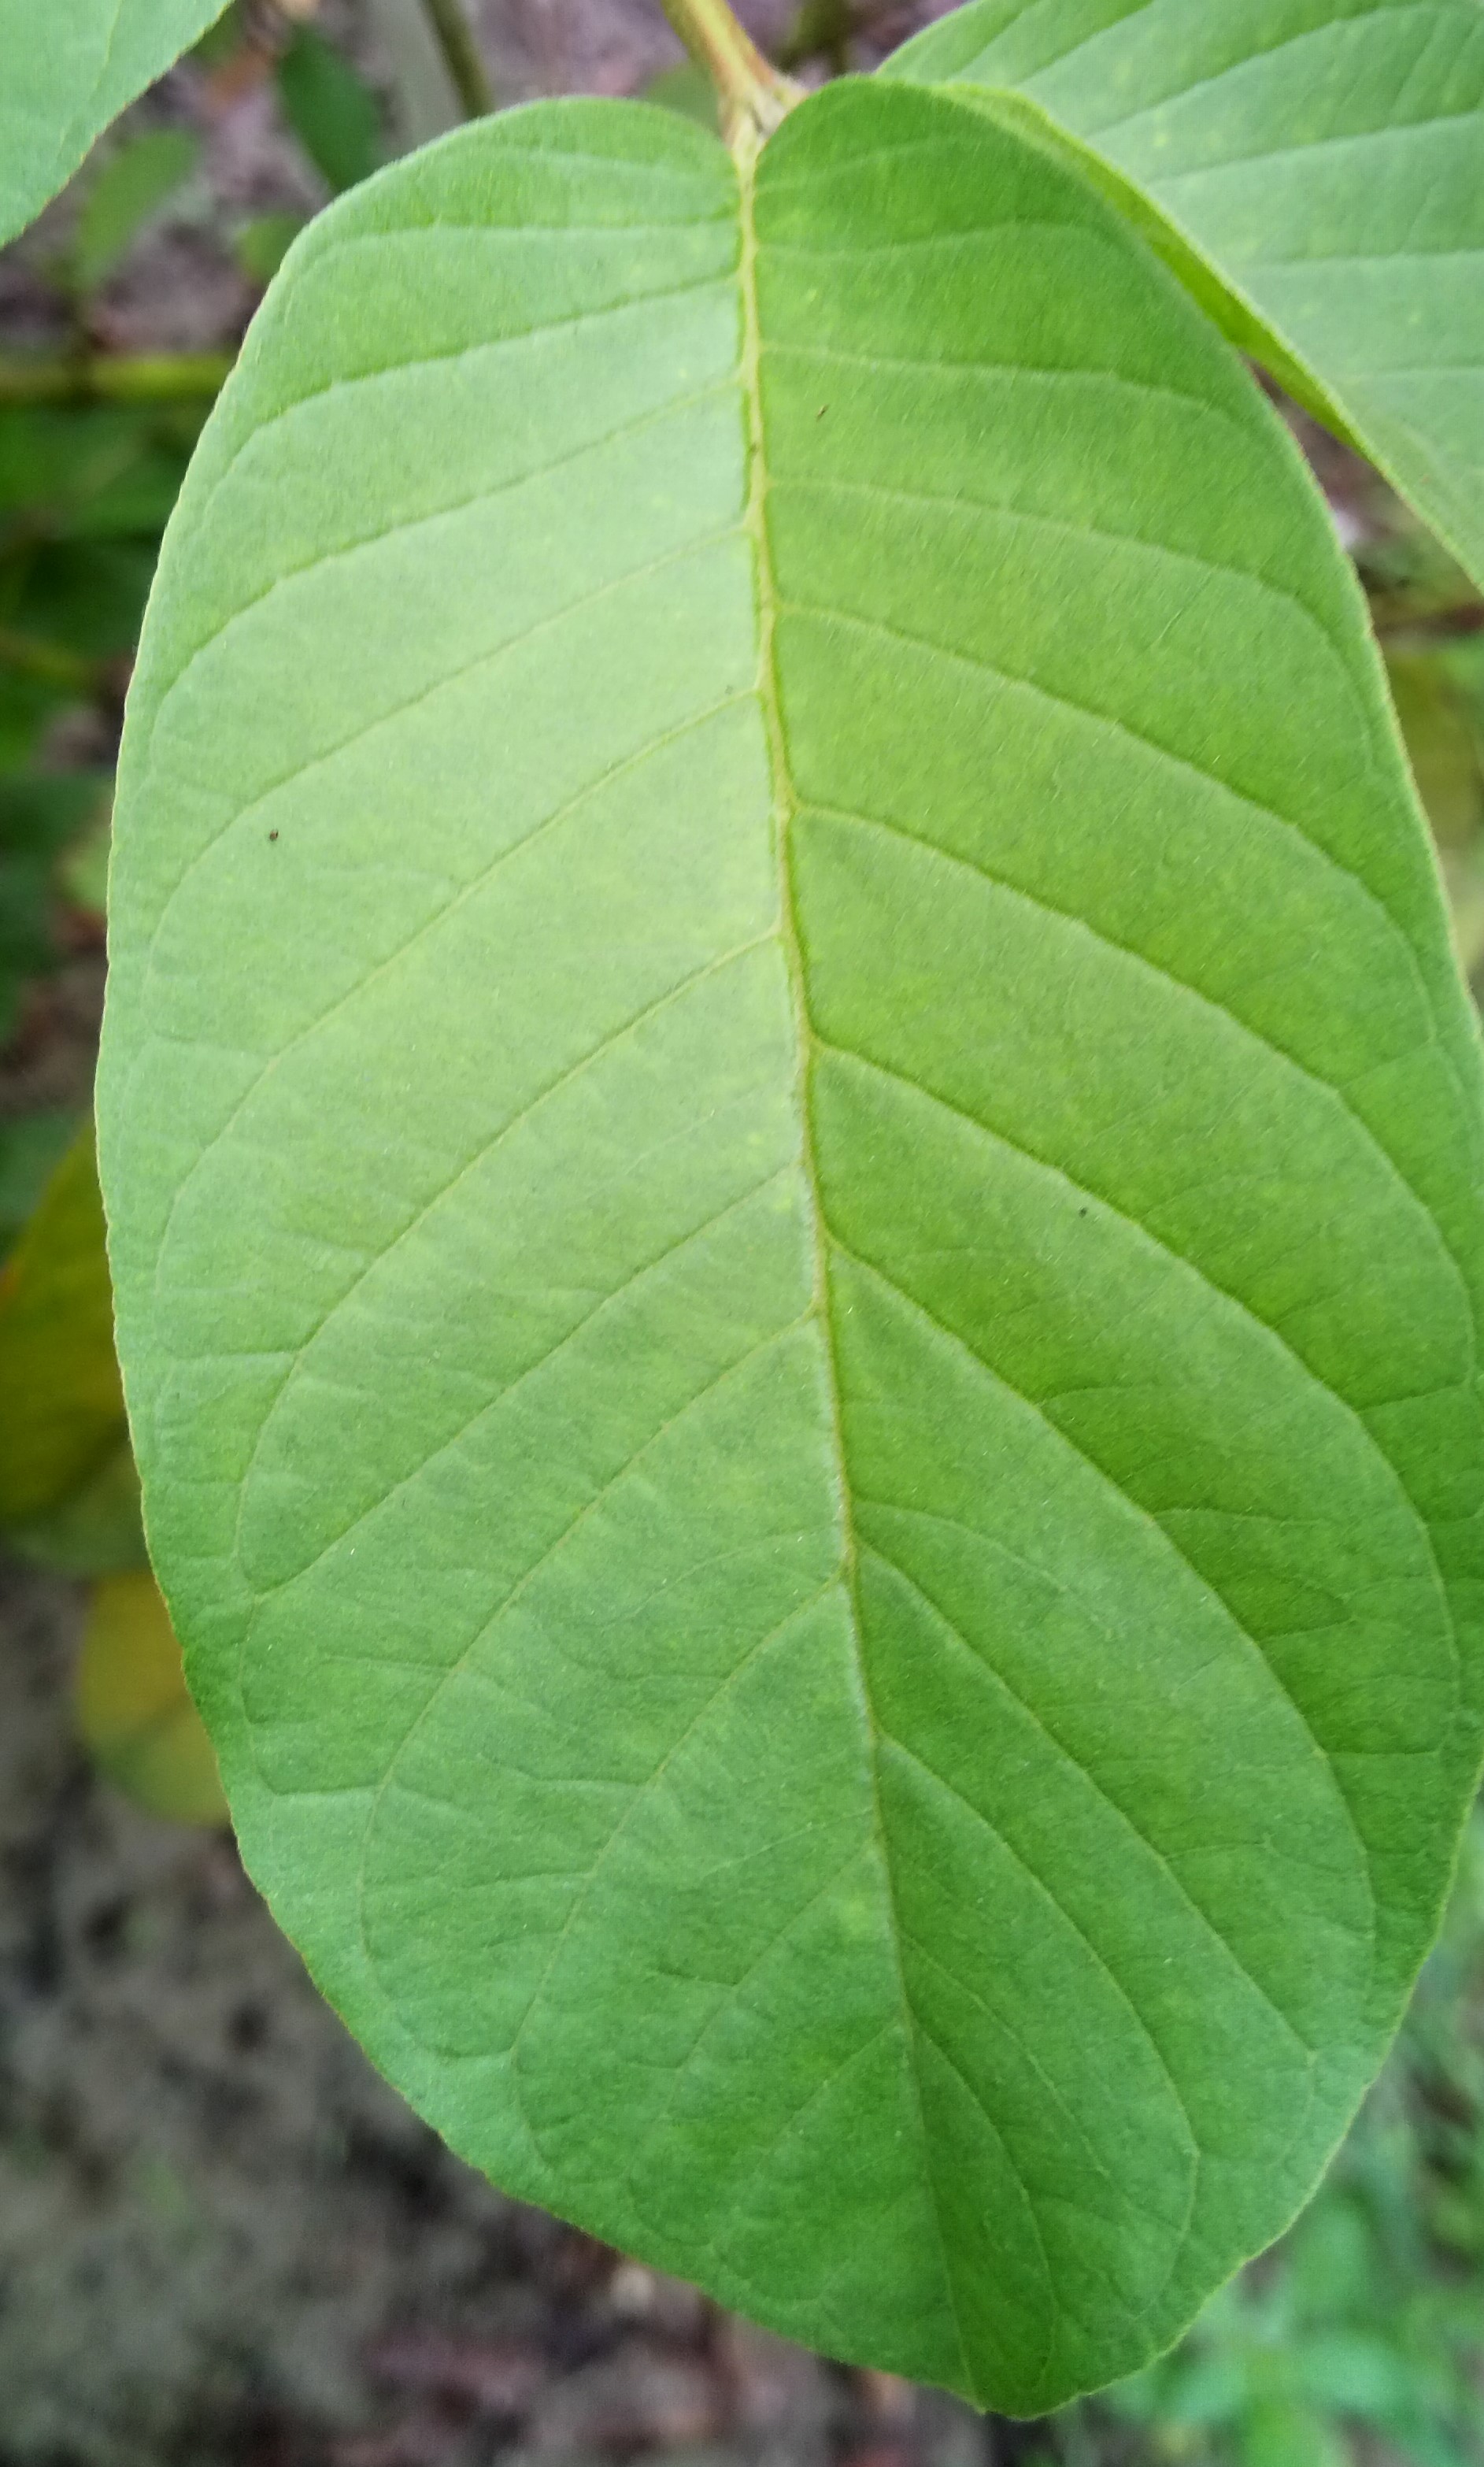
Label: Disease Free